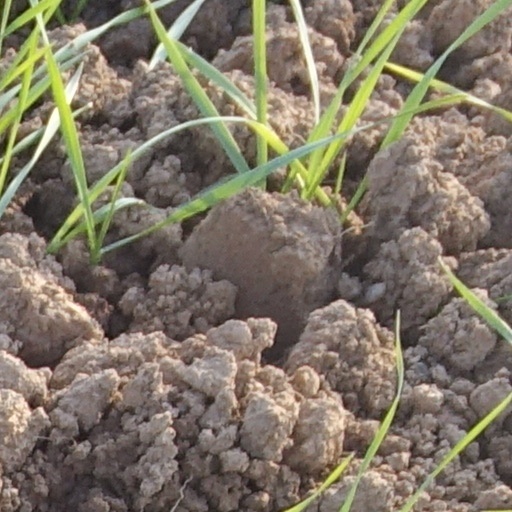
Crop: wheat